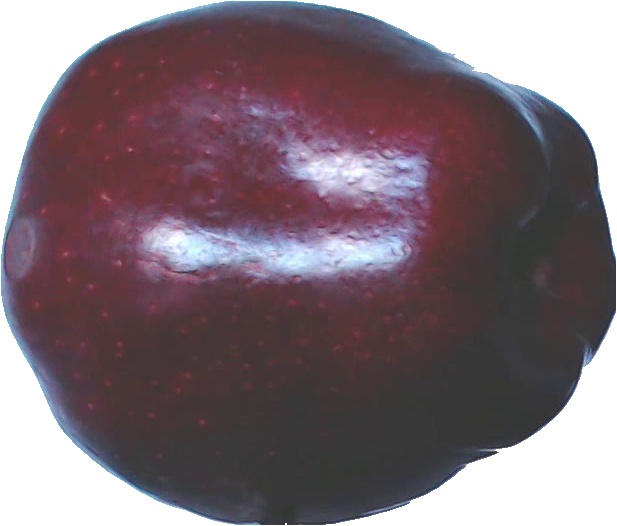
Label: apple_red_delicios_1